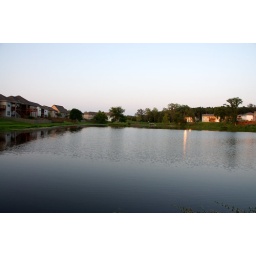
A view of the small lake by my house in Columbia.